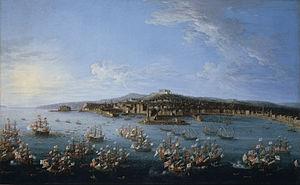
La Marine royale du Royaume des Deux-Siciles sont les terminologies officielles, telles qu'elles apparaissent dans les documents de l'époque, de la marine militaire du Royaume des Deux-Siciles, qui avec l'armée royale constituait les forces armées du Royaume. Le terme Regio, parfois utilisé aujourd'hui, fut introduit seulement après l'annexion au Royaume de Sardaigne.
Charles III, né à Madrid le 20 janvier 1716 et décédé dans la même ville le 14 décembre 1788, est roi d'Espagne et des Indes de 1759 à 1788, à la mort de son demi-frère Ferdinand VI.
Antonio Francesco Lodovico Joli est un peintre italien de veduta.